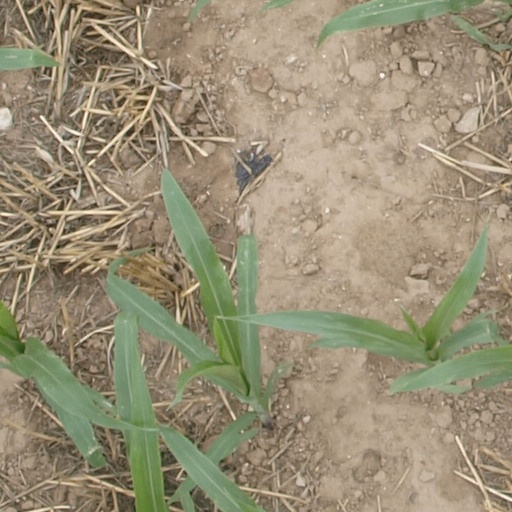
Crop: maize; corn